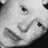
Emotion: neutral